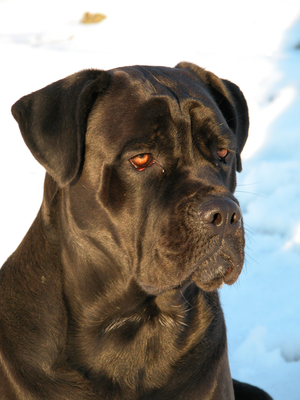
Cane Corso Italiano / Størrelse
Cane Corso Italiano
Cane Corso Italiano er en hunderace i FCI gruppe2. Cane Corso stammer fra den romerske oldtidshund Canis Pugnax, en stor molosser, der blev brugt til krigshund.